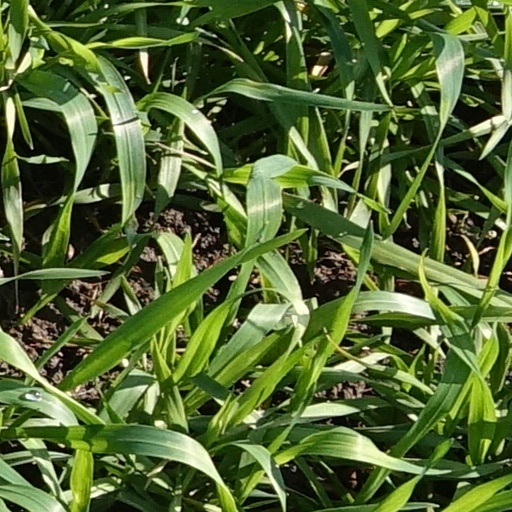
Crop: wheat